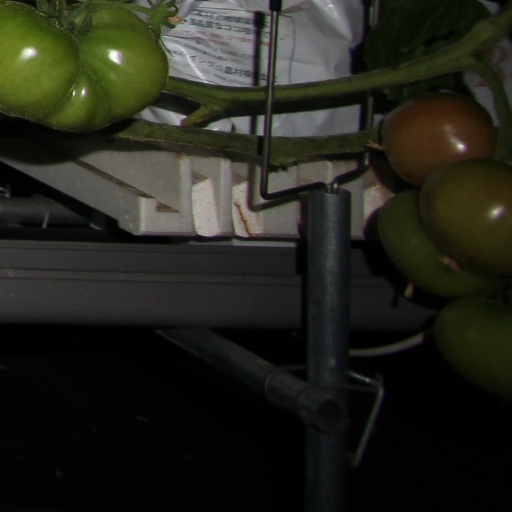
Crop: tomato